John Askey

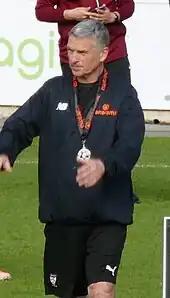
Askey after managing York City in the 2022 National League North play-off final

Askey joined the management team at National League North club York City in November 2021 "to support Steve Watson on a temporary basis" while assistant manager Micky Cummins was suspended pending betting charges. The pair had previously worked together when Askey employed Watson as his assistant at Macclesfield. After just one match with this arrangement, Watson was dismissed on 13 November and Askey took over as interim manager for the rest of the 2021–22 season. Askey was awarded the Manager of the Month award for February 2022 after leading his team to a 100% win record and the quarter-final of the FA Trophy. He was named as the club's permanent manager on 24 March. Having been eleventh when Askey arrived at York, they ended the 2021–22 season in fifth place to qualify for the play-offs.